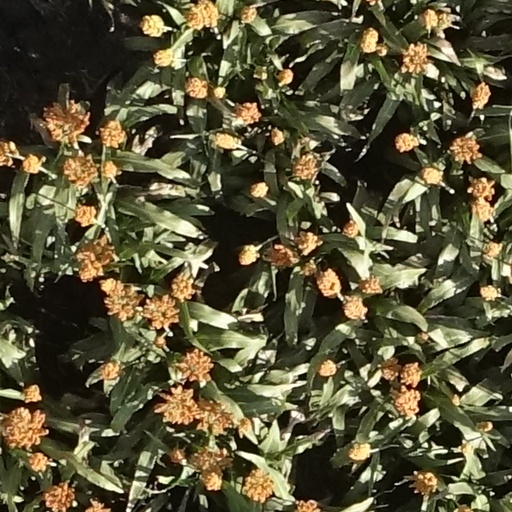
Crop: sorghum